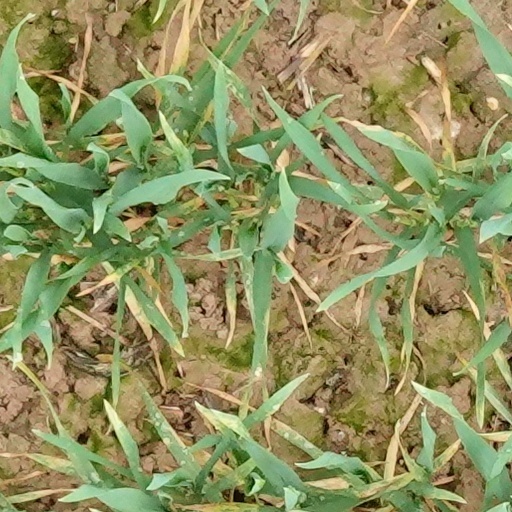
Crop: wheat